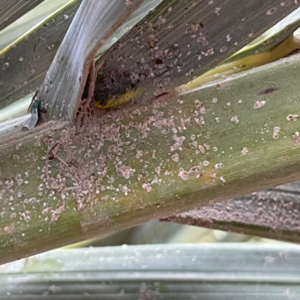
Label: Parlatoria Blanchardi